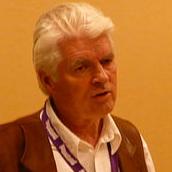
Age: 63